Ram Narayan

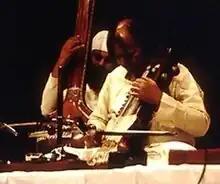
Narayan performing in New Delhi in the late 1980s.

Narayan performed in Afghanistan in 1952 and in China in 1954 and was well received in both countries. His first solo concert at a 1954 music festival in the Cowasji Jehangir Hall, Mumbai, was cut short when an impatient audience, waiting for performances by famous artists, drove him from the stage. Narayan pondered giving up the "sarangi" and becoming a singer. He later regained confidence, performed solo for smaller crowds, and was favourably received in his second attempt to play solo for a Mumbai music festival in 1956. He has since performed at the major music festivals of India. Narayan later gave up accompaniment; this decision carried a financial risk because interest in solo "sarangi" was not yet substantial.